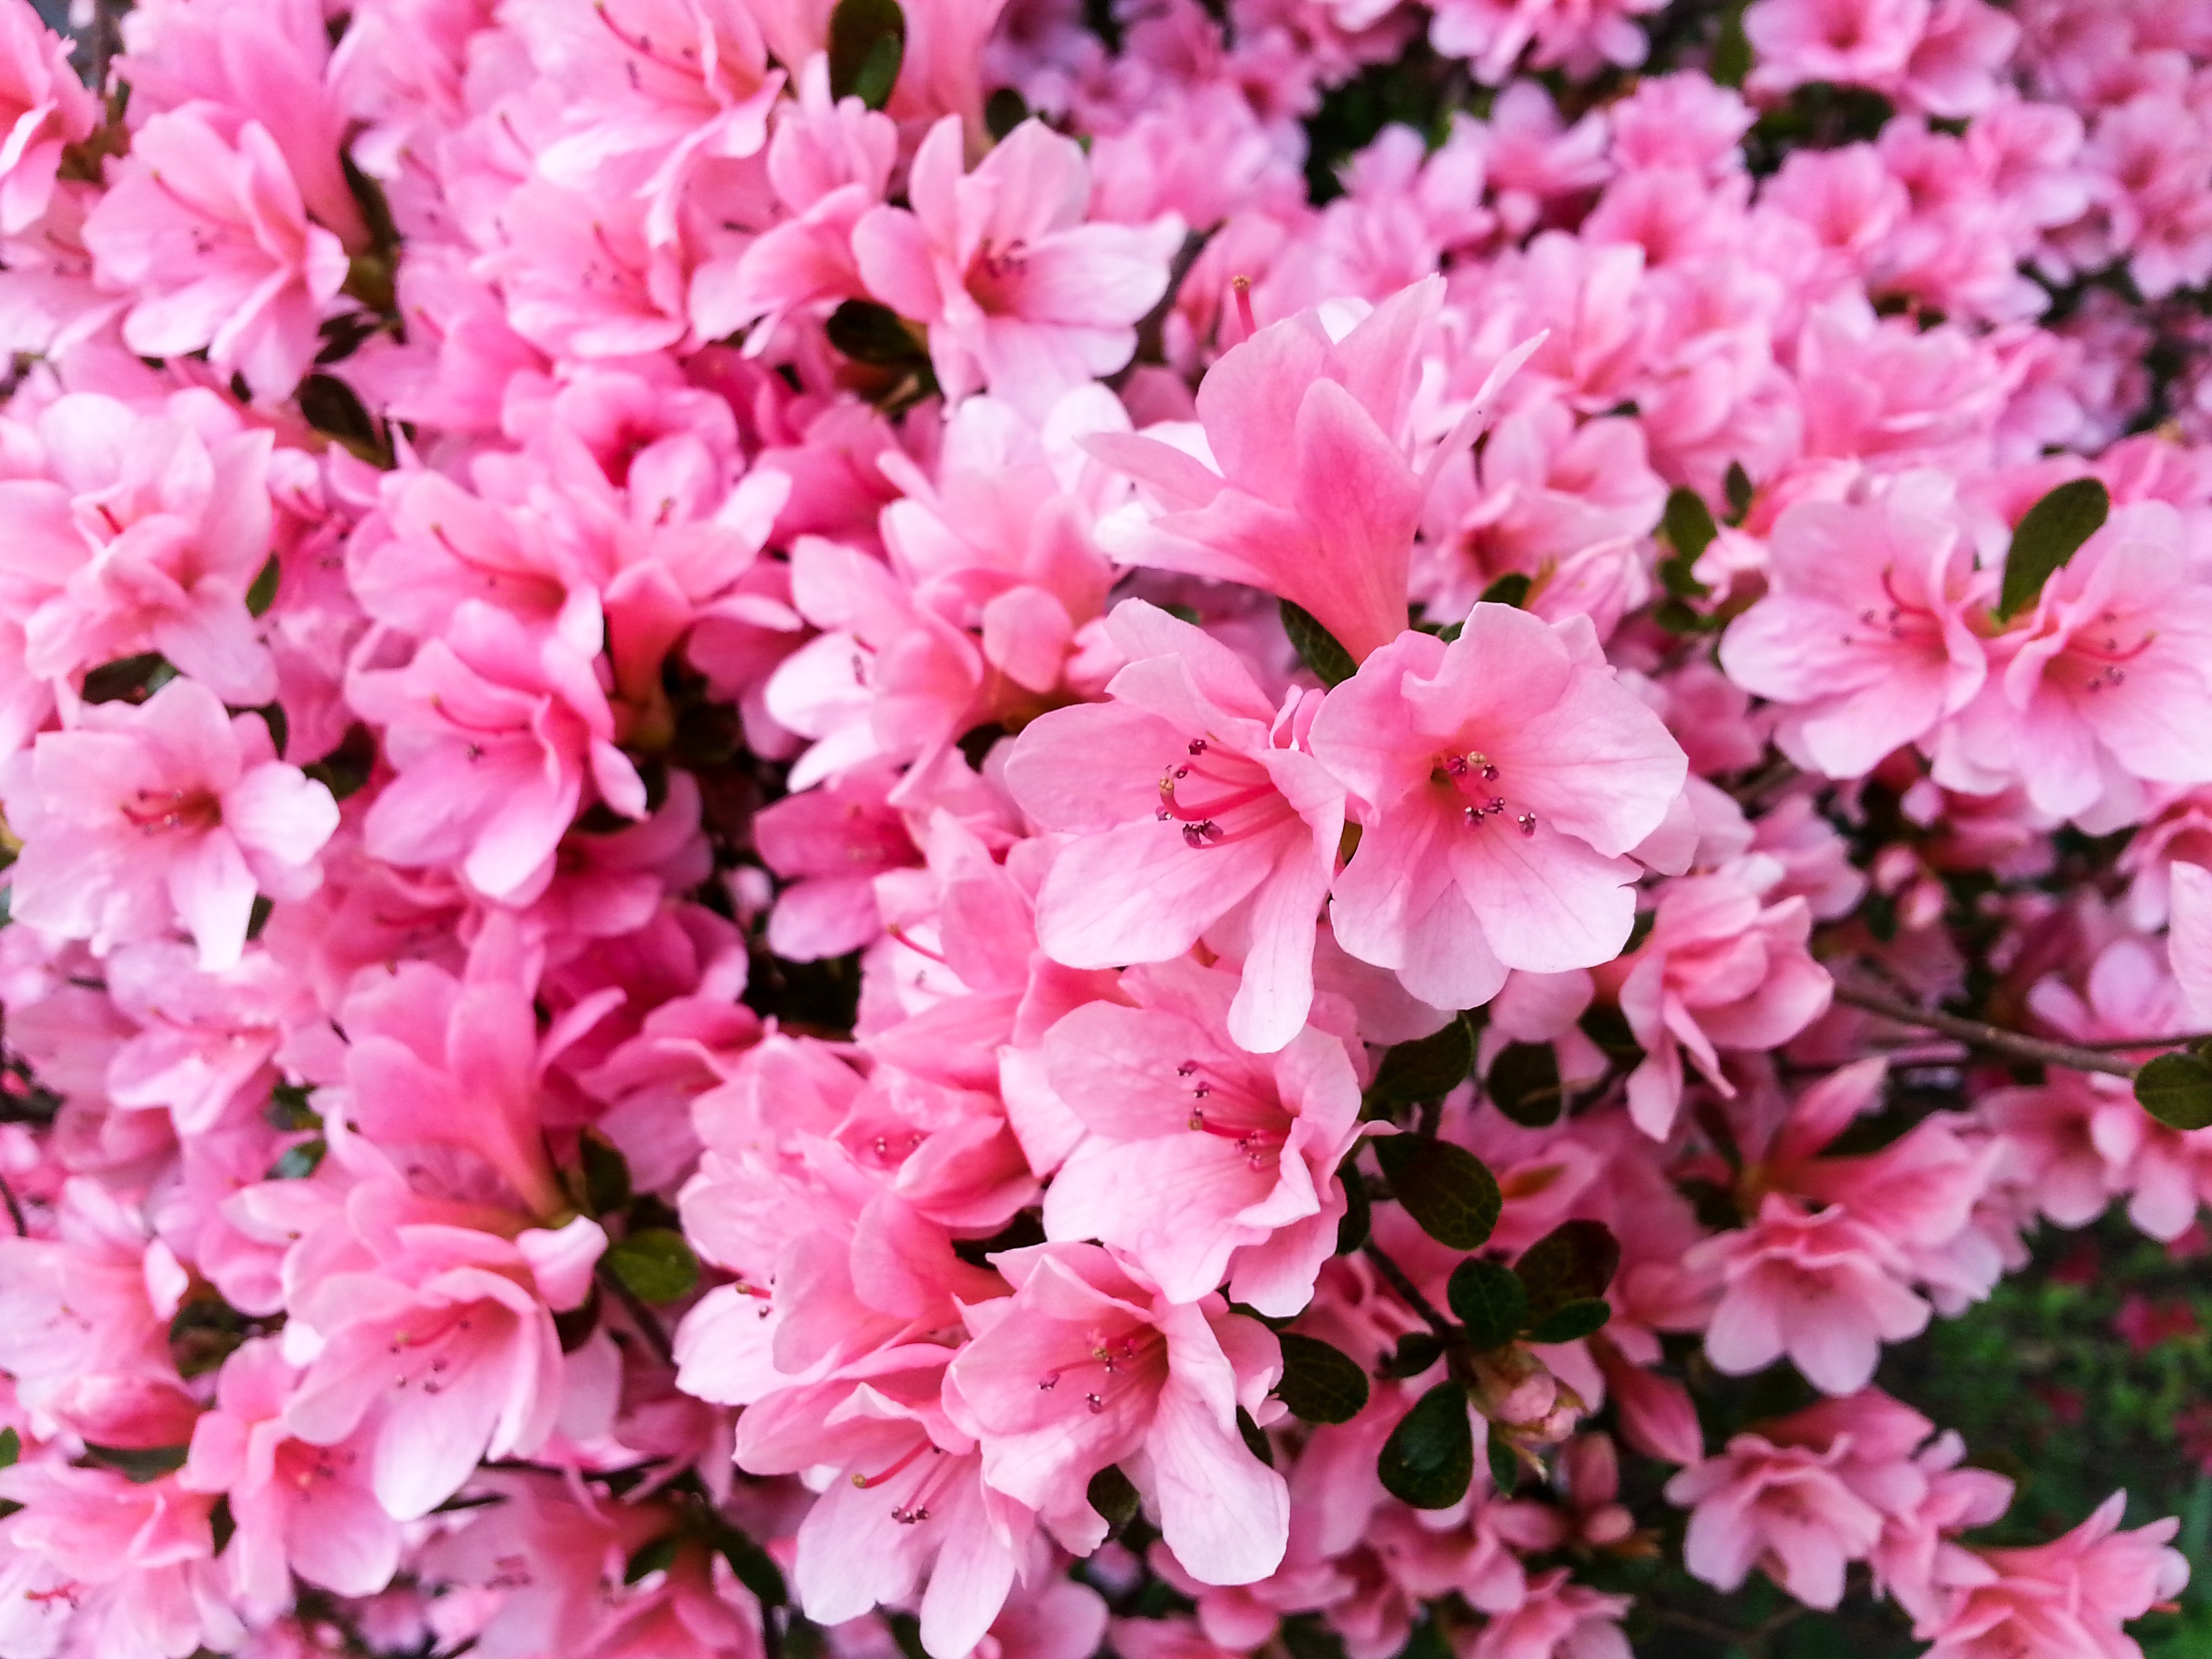
nature, blossom, plant, flower, petal, spring, macro, fresh, botany, blooming, garden, closeup, pink, flora, flowers, petals, shrub, rhododendron, azalea, heap, flowering plant, annual plant, woody plant, land plant